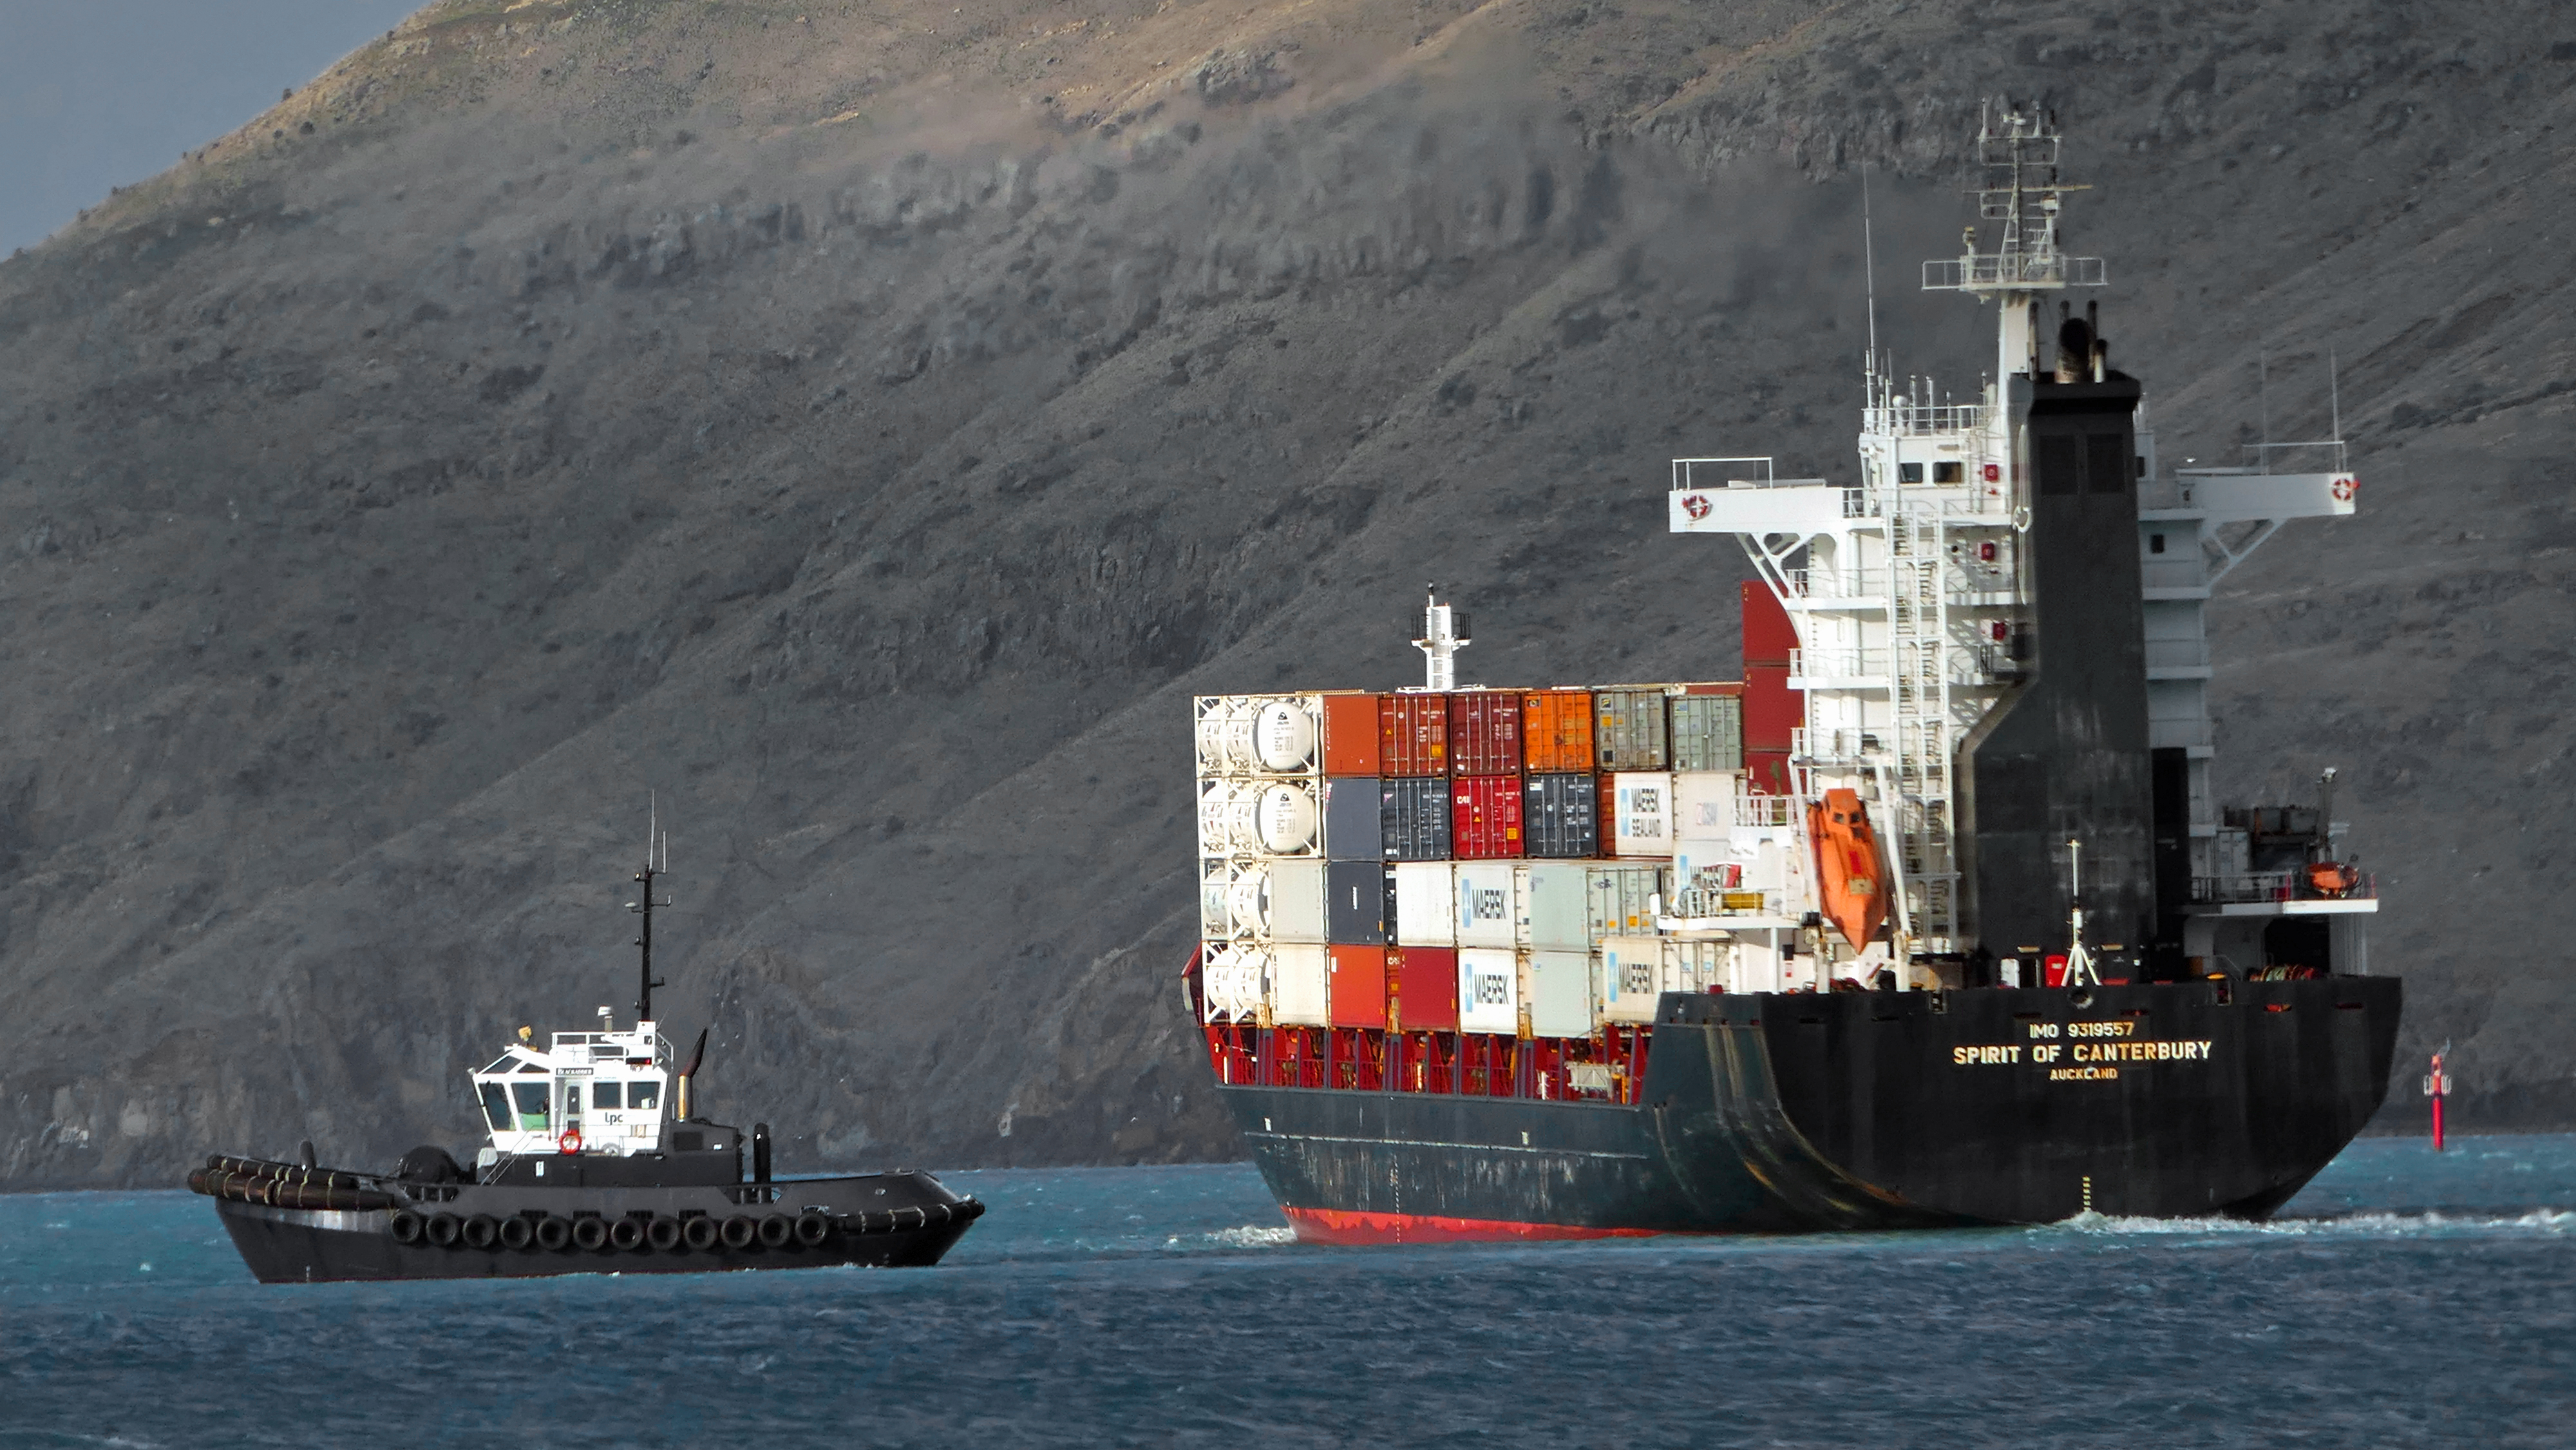
sea, ship, transport, vehicle, arctic, cargo ship, publicdomain, infrastructure, boats, ships, marine, channel, lumixfz1000, tugboats, ports, tugboat, tugblackadder, shoips, watercraft, container ship, freight transport, oil tanker, tank ship, bulk carrier, floating production storage and offloading